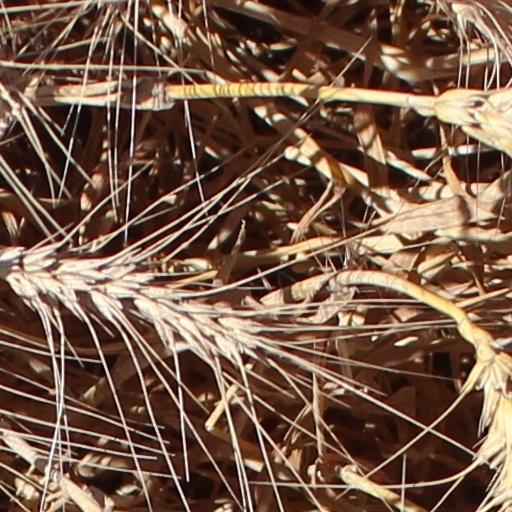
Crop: wheat